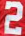
Number: 2